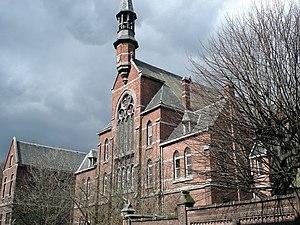
Jules Bilmeyer est un architecte belge né à Berchem le 4 novembre 1850 et décédé dans la même ville le 13 juin 1920.
Cette page regroupe l'ensemble des monuments classés du quartier d'Anvers-Nord dans la ville d'Anvers.